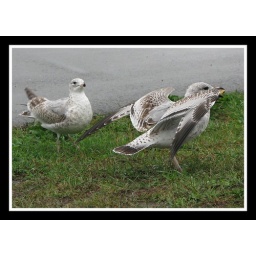
Seagull eating a dog biscuit in Eldridge Park in Elmira, New York.